Epistasis

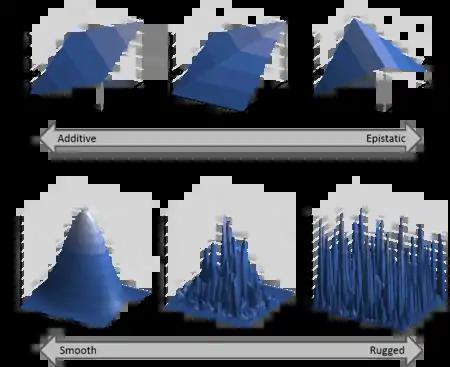
The top row indicates interactions between two genes that show either (a) additive effects, (b) positive epistasis or (c) reciprocal sign epistasis. Below are fitness landscapes which display greater and greater levels of global epistasis between large numbers of genes. Purely additive interactions lead to a single smooth peak (d); as increasing numbers of genes exhibit epistasis, the landscape becomes more rugged (e), and when all genes interact epistatically the landscape becomes so rugged that mutations have seemingly random effects (f).

In evolutionary genetics, the sign of epistasis is usually more significant than the magnitude of epistasis. This is because magnitude epistasis (positive and negative) simply affects how beneficial mutations are together, however sign epistasis affects whether mutation combinations are beneficial or deleterious.